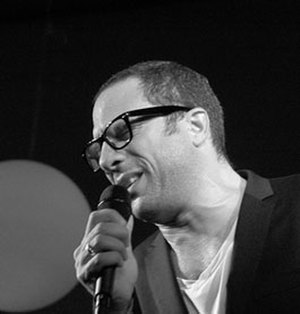
Bobo Moreno
Foto Hreinn Gudlaugsson
Bobo Moreno er en dansk sanger.